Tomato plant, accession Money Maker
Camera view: bottom (45 deg); turntable rotation: 150 degrees
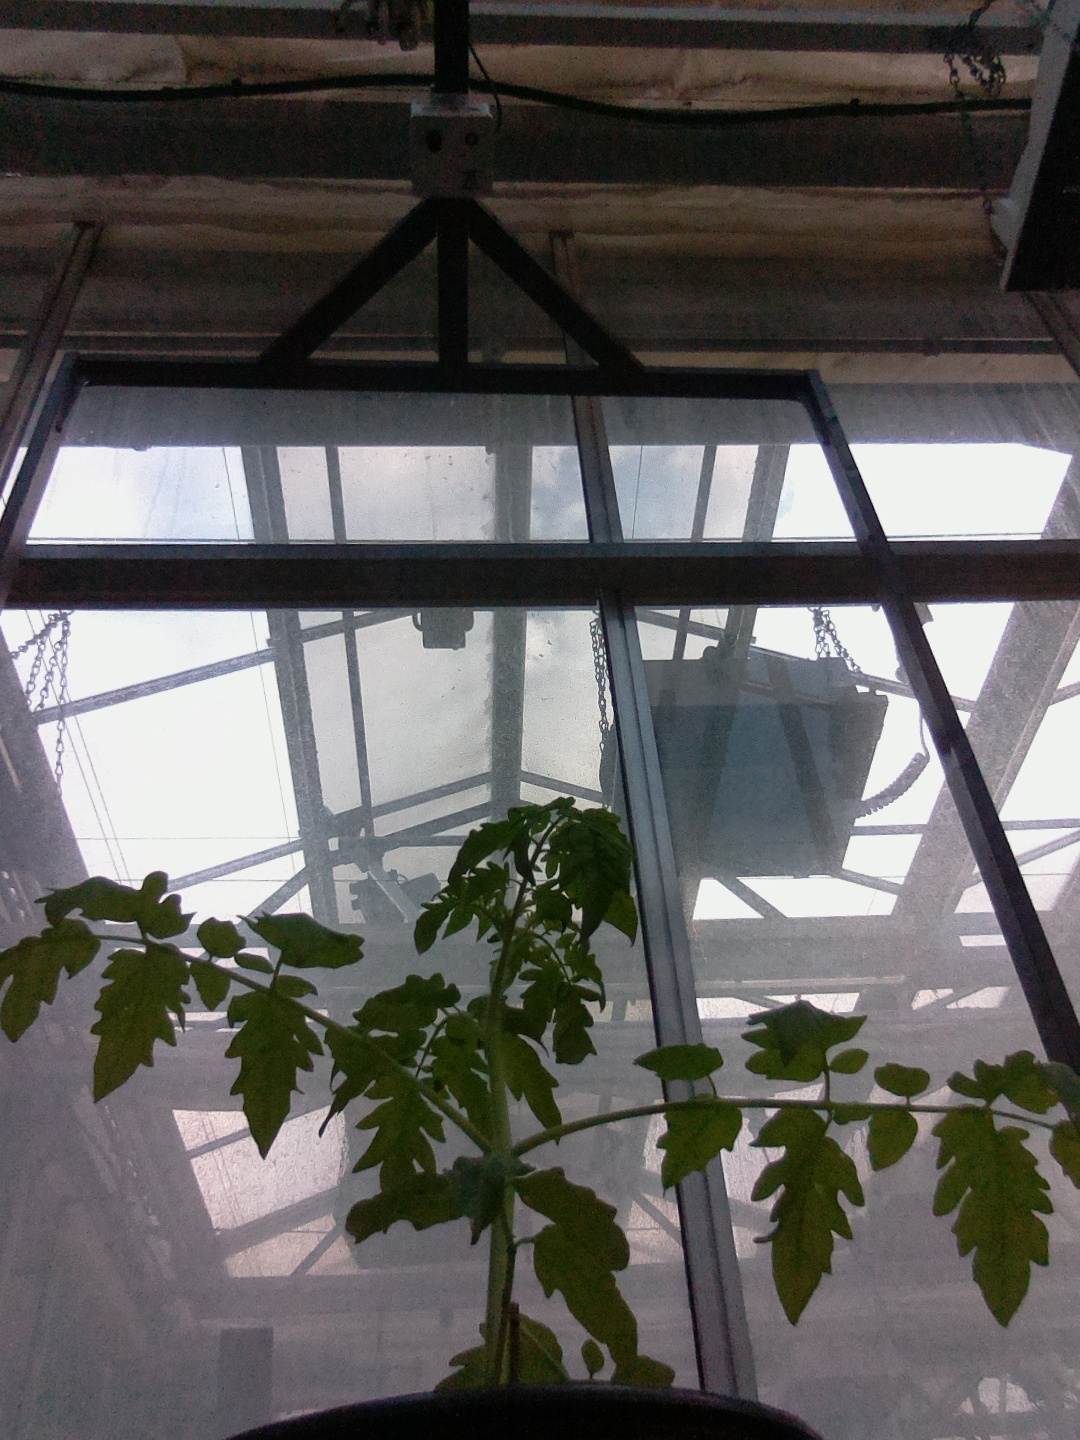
BBCH growth stage 13: 6 of true leaves visible